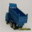
Label: truck